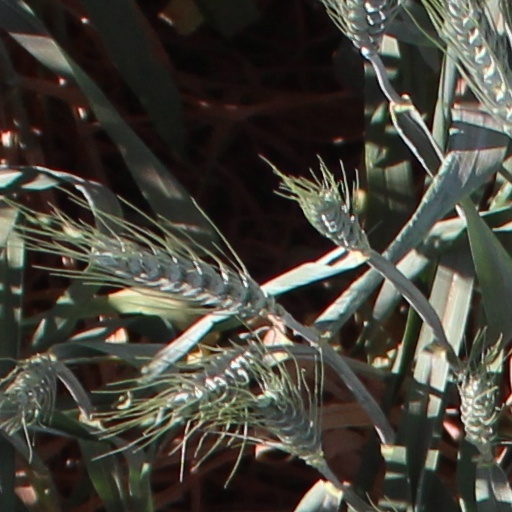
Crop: wheat